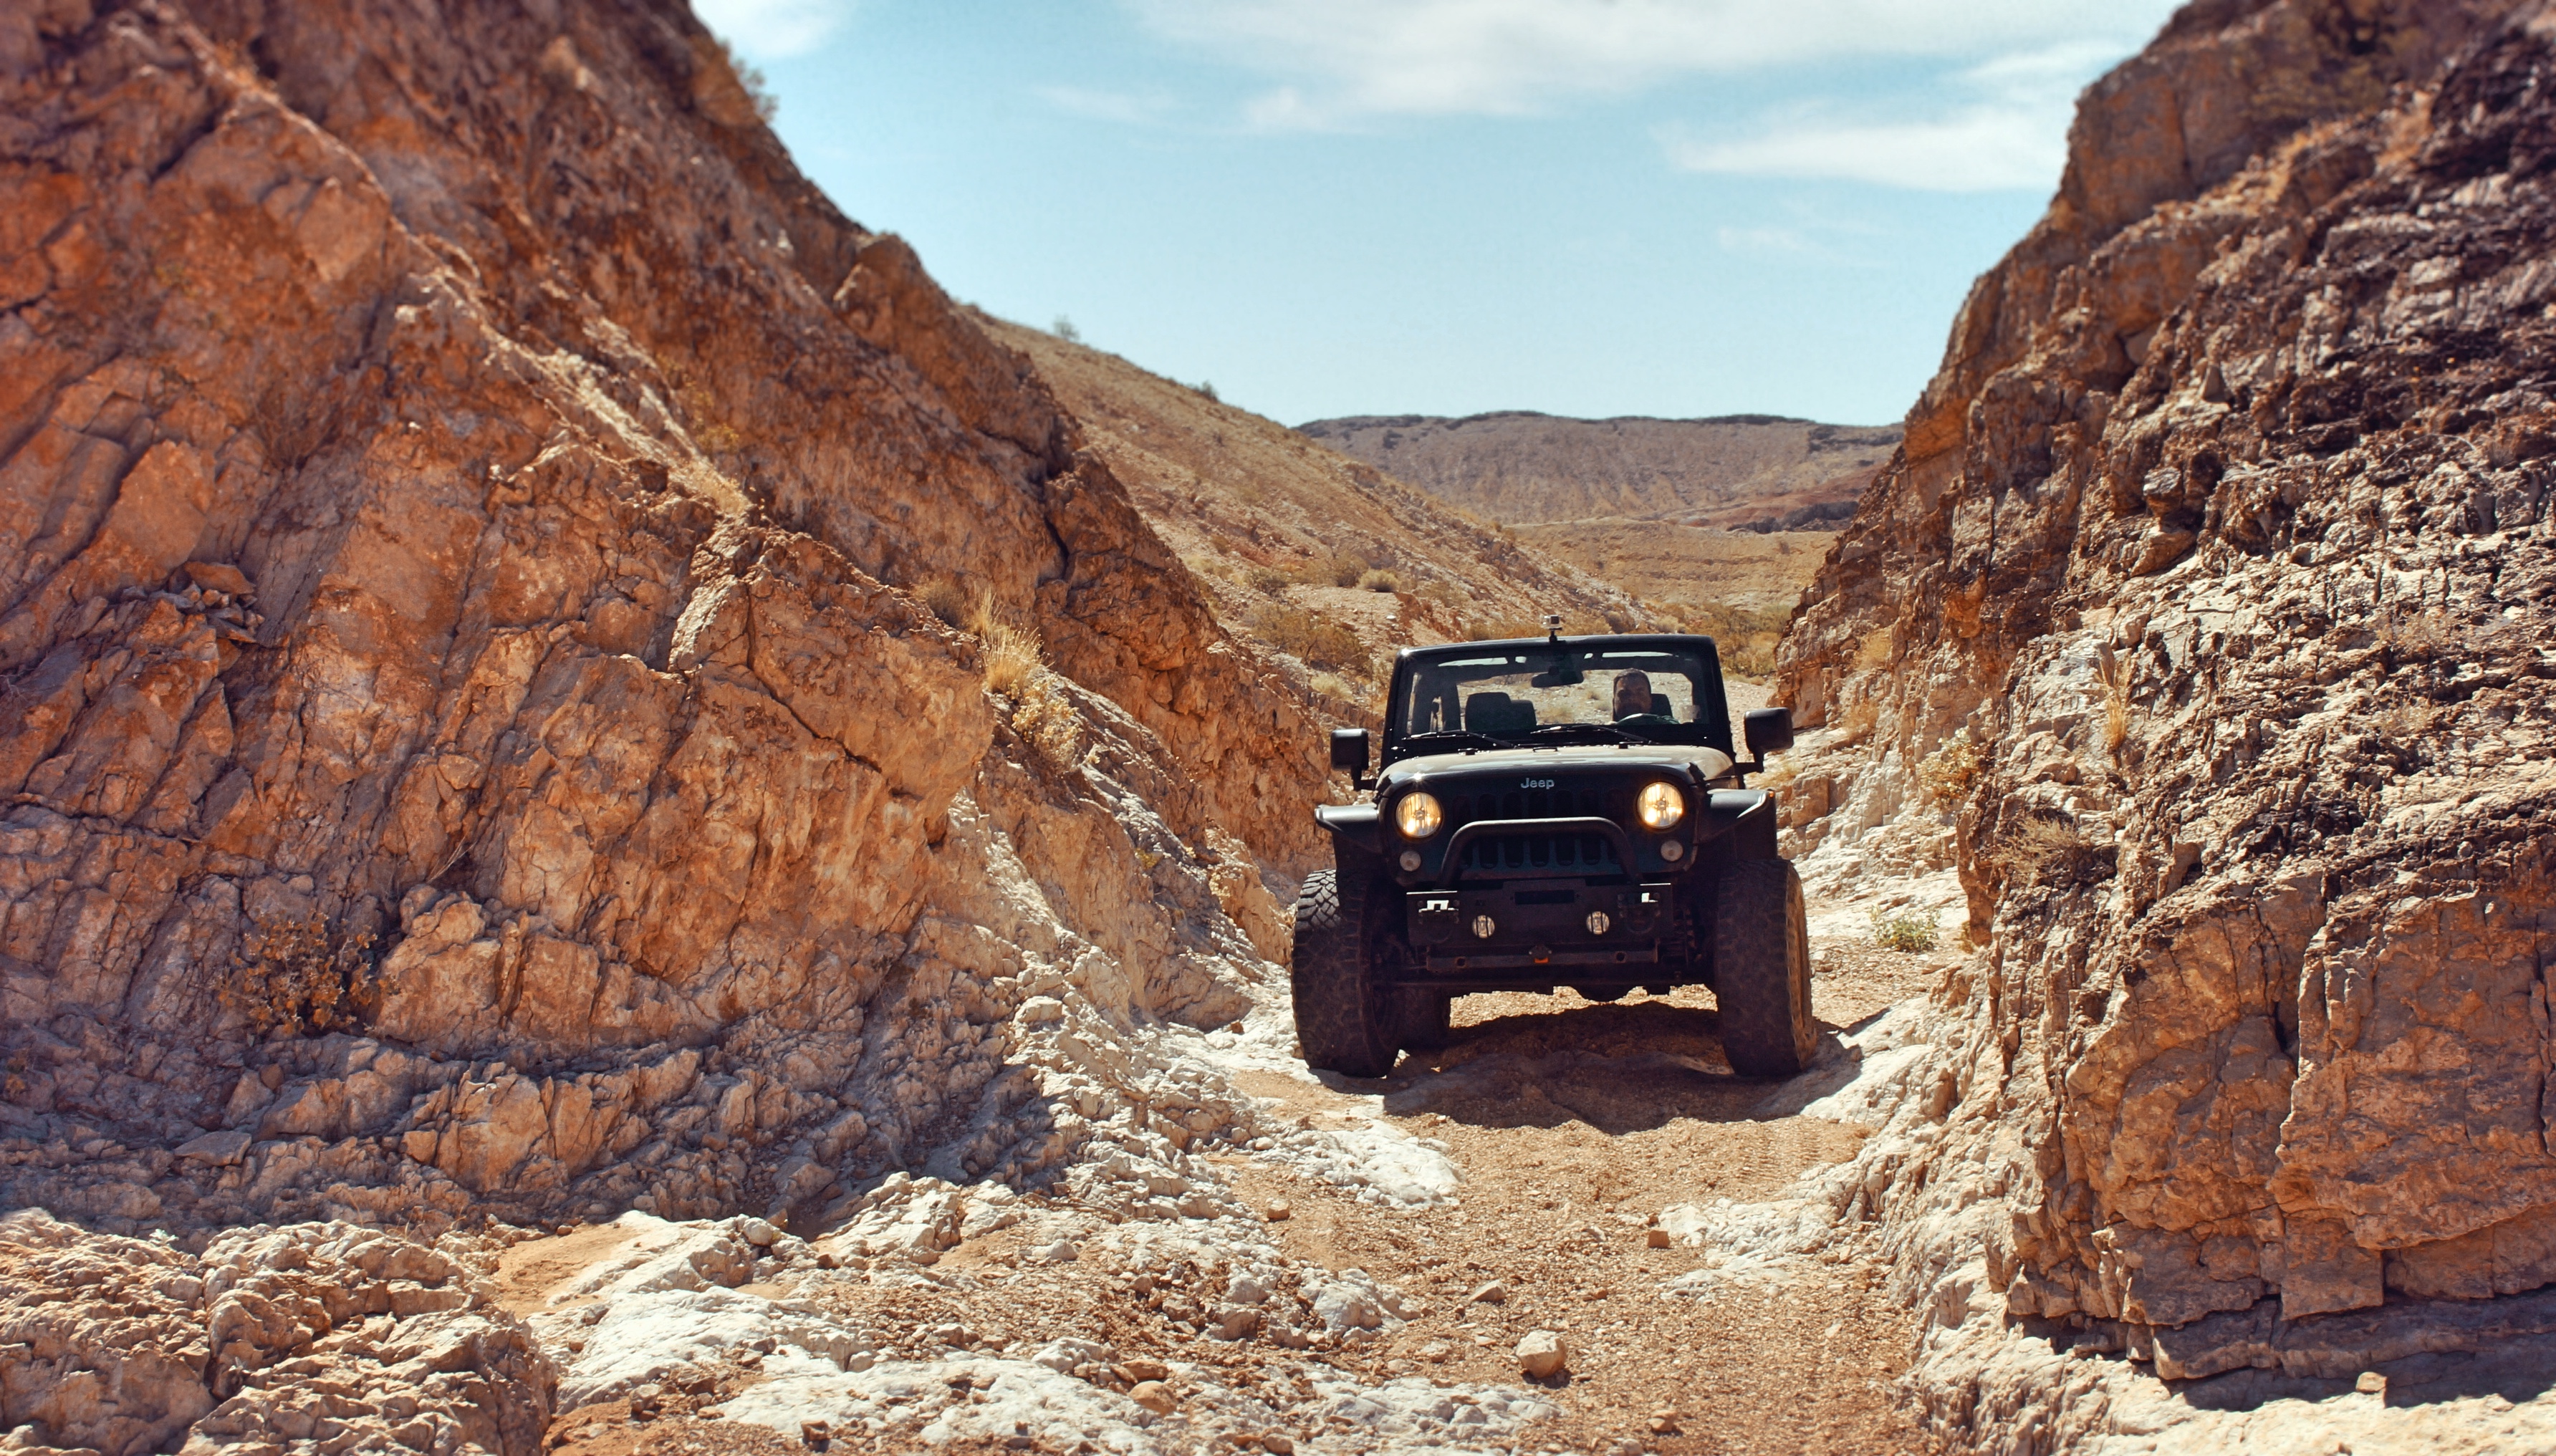
landscape, sand, rock, wilderness, mountain, trail, desert, adventure, valley, formation, dirt road, cliff, arch, scenic, soil, canyon, terrain, rocks, outdoors, geology, offroad, wadi, landform, geographical feature, off roading